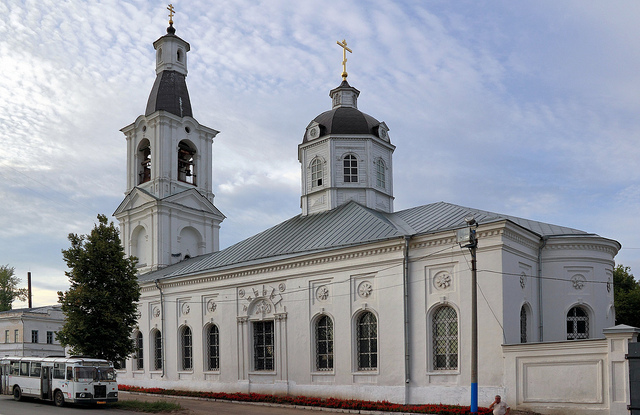
a bus parked outside of a large church

A large white church with a bus outside

A white church building with grosses on the top and a bus on the side of it.